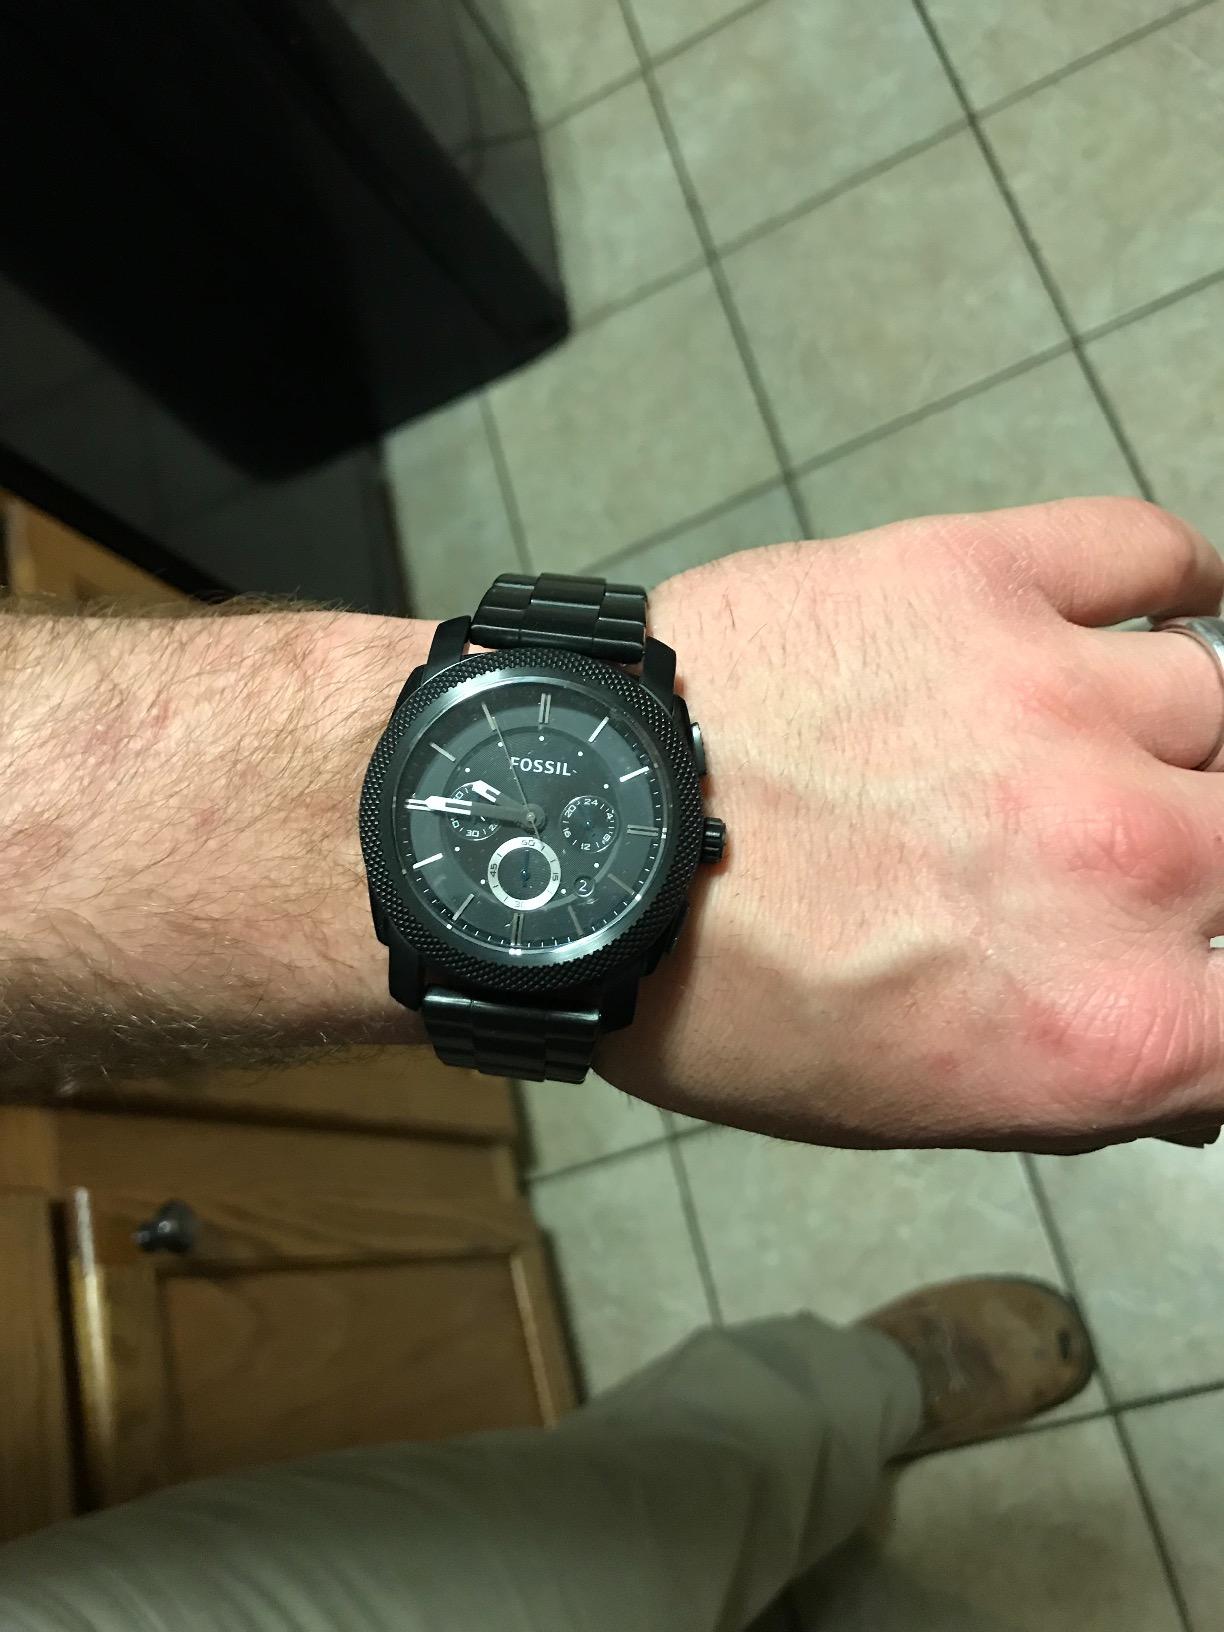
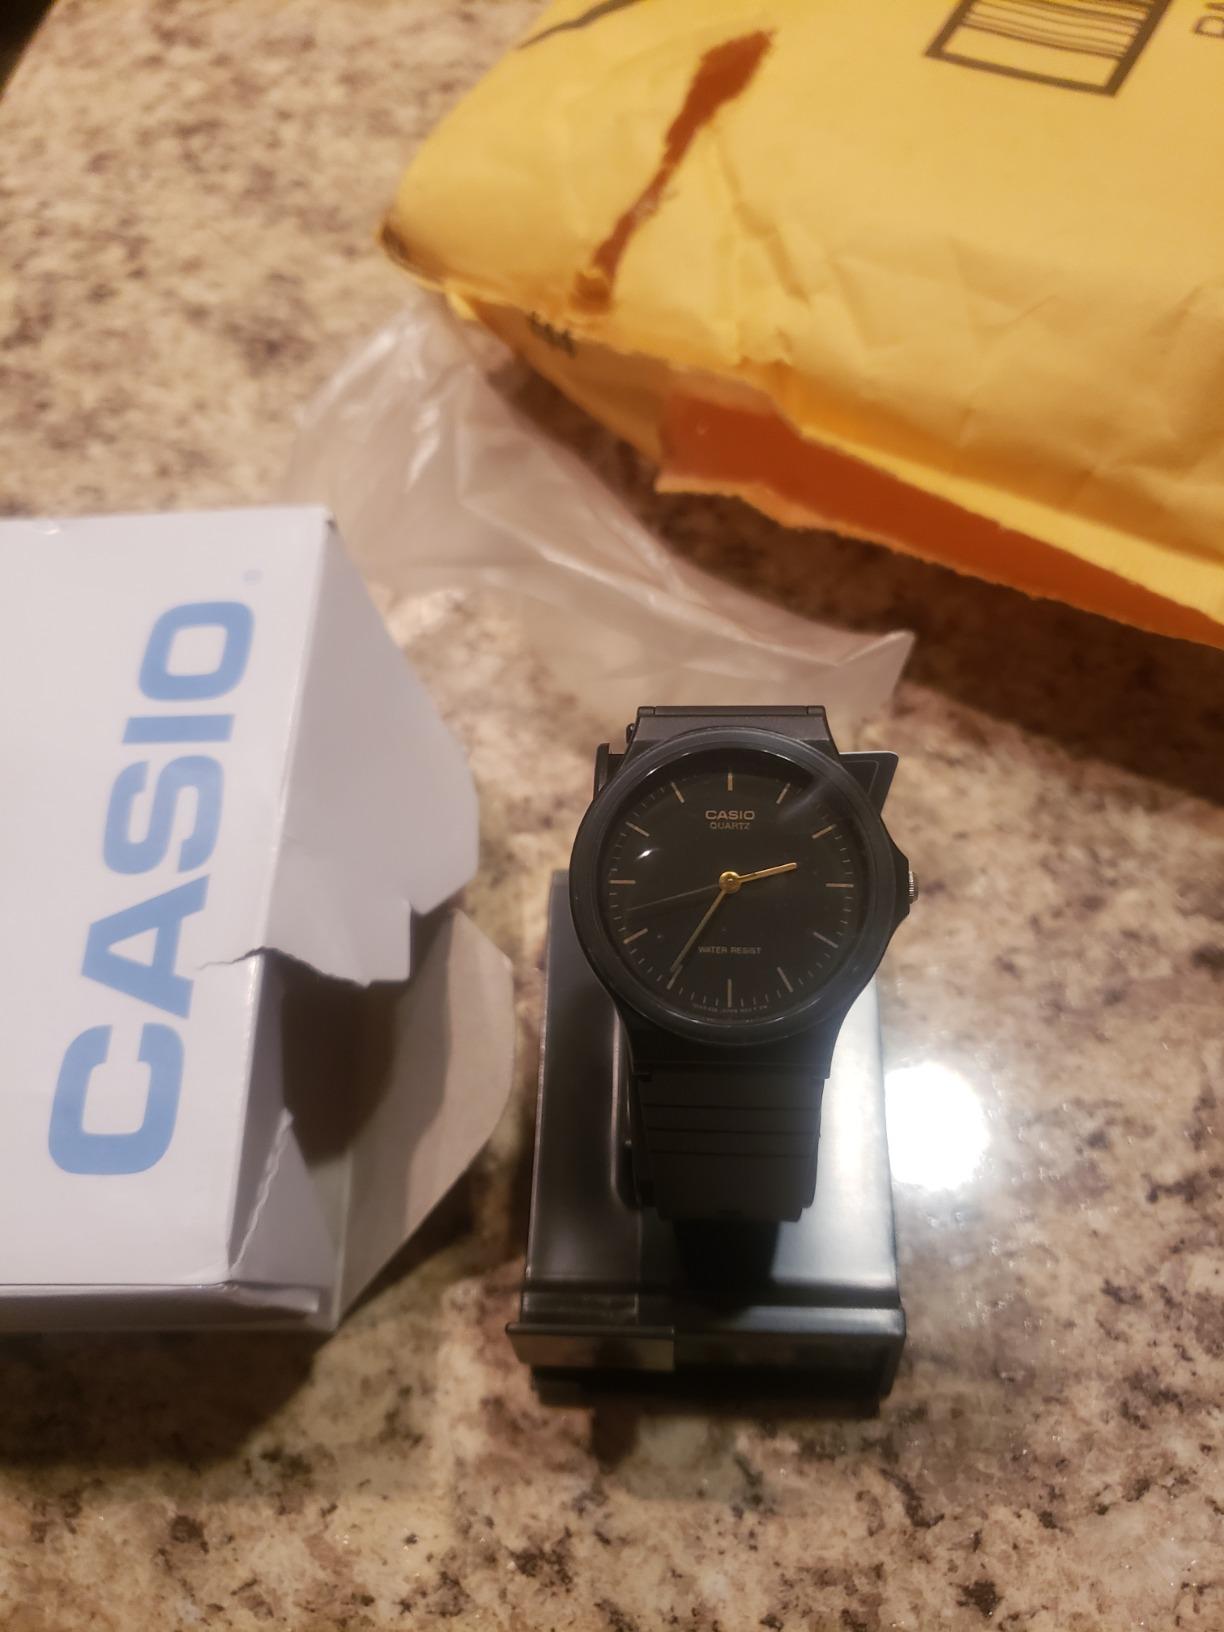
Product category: accessories_watch
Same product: no